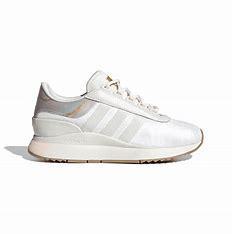
Brand: Adidas
Model: SL Andridge